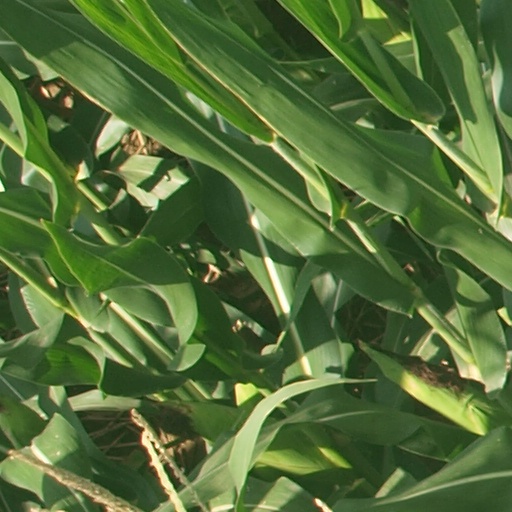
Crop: maize; corn